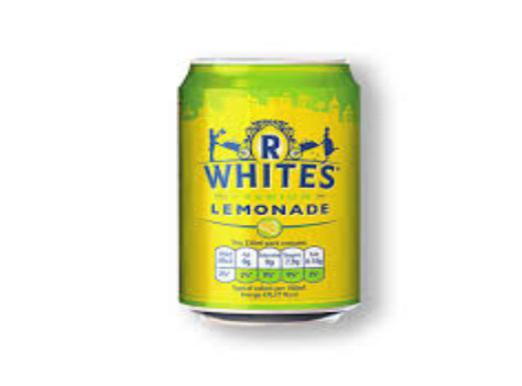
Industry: Food